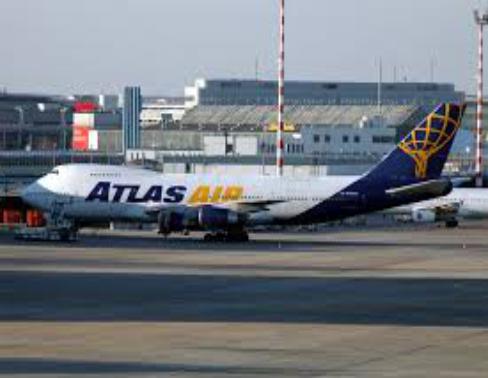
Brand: atlas air
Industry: Transportation